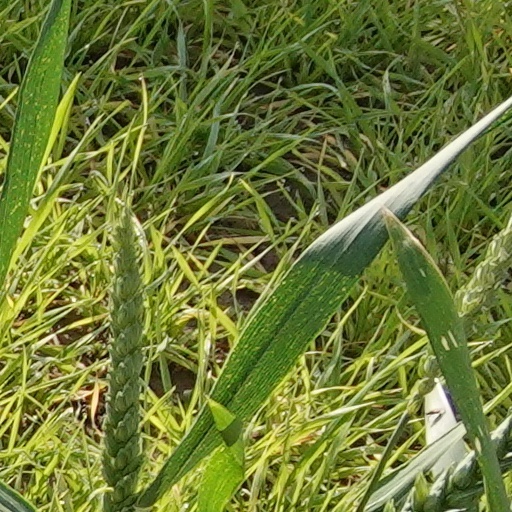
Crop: wheat